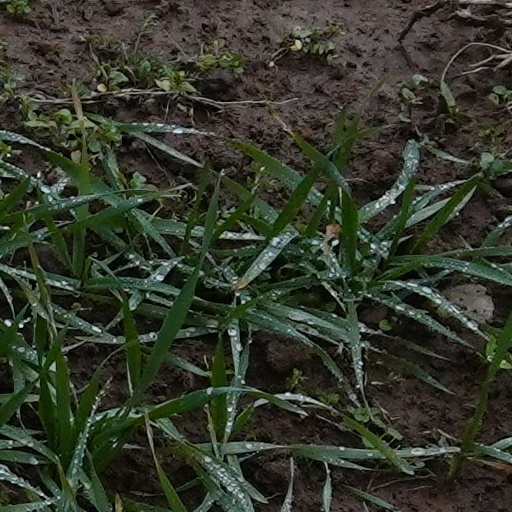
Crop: wheat